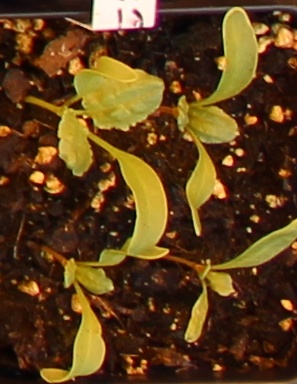
Label: Sugar beet